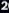
Number: 2